Krister Kristensson

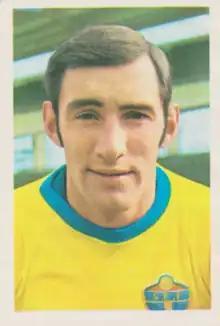
Kristensson in 1970

Carl Krister Kristensson (25 July 1942 – 28 January 2023) was a Swedish footballer who played as a defender. He represented Malmö FF and Trelleborgs FF during a career that spanned between 1963 and 1981. A full international between 1967 and 1972, he won 38 caps for the Sweden national team and represented his country at the 1970 FIFA World Cup.